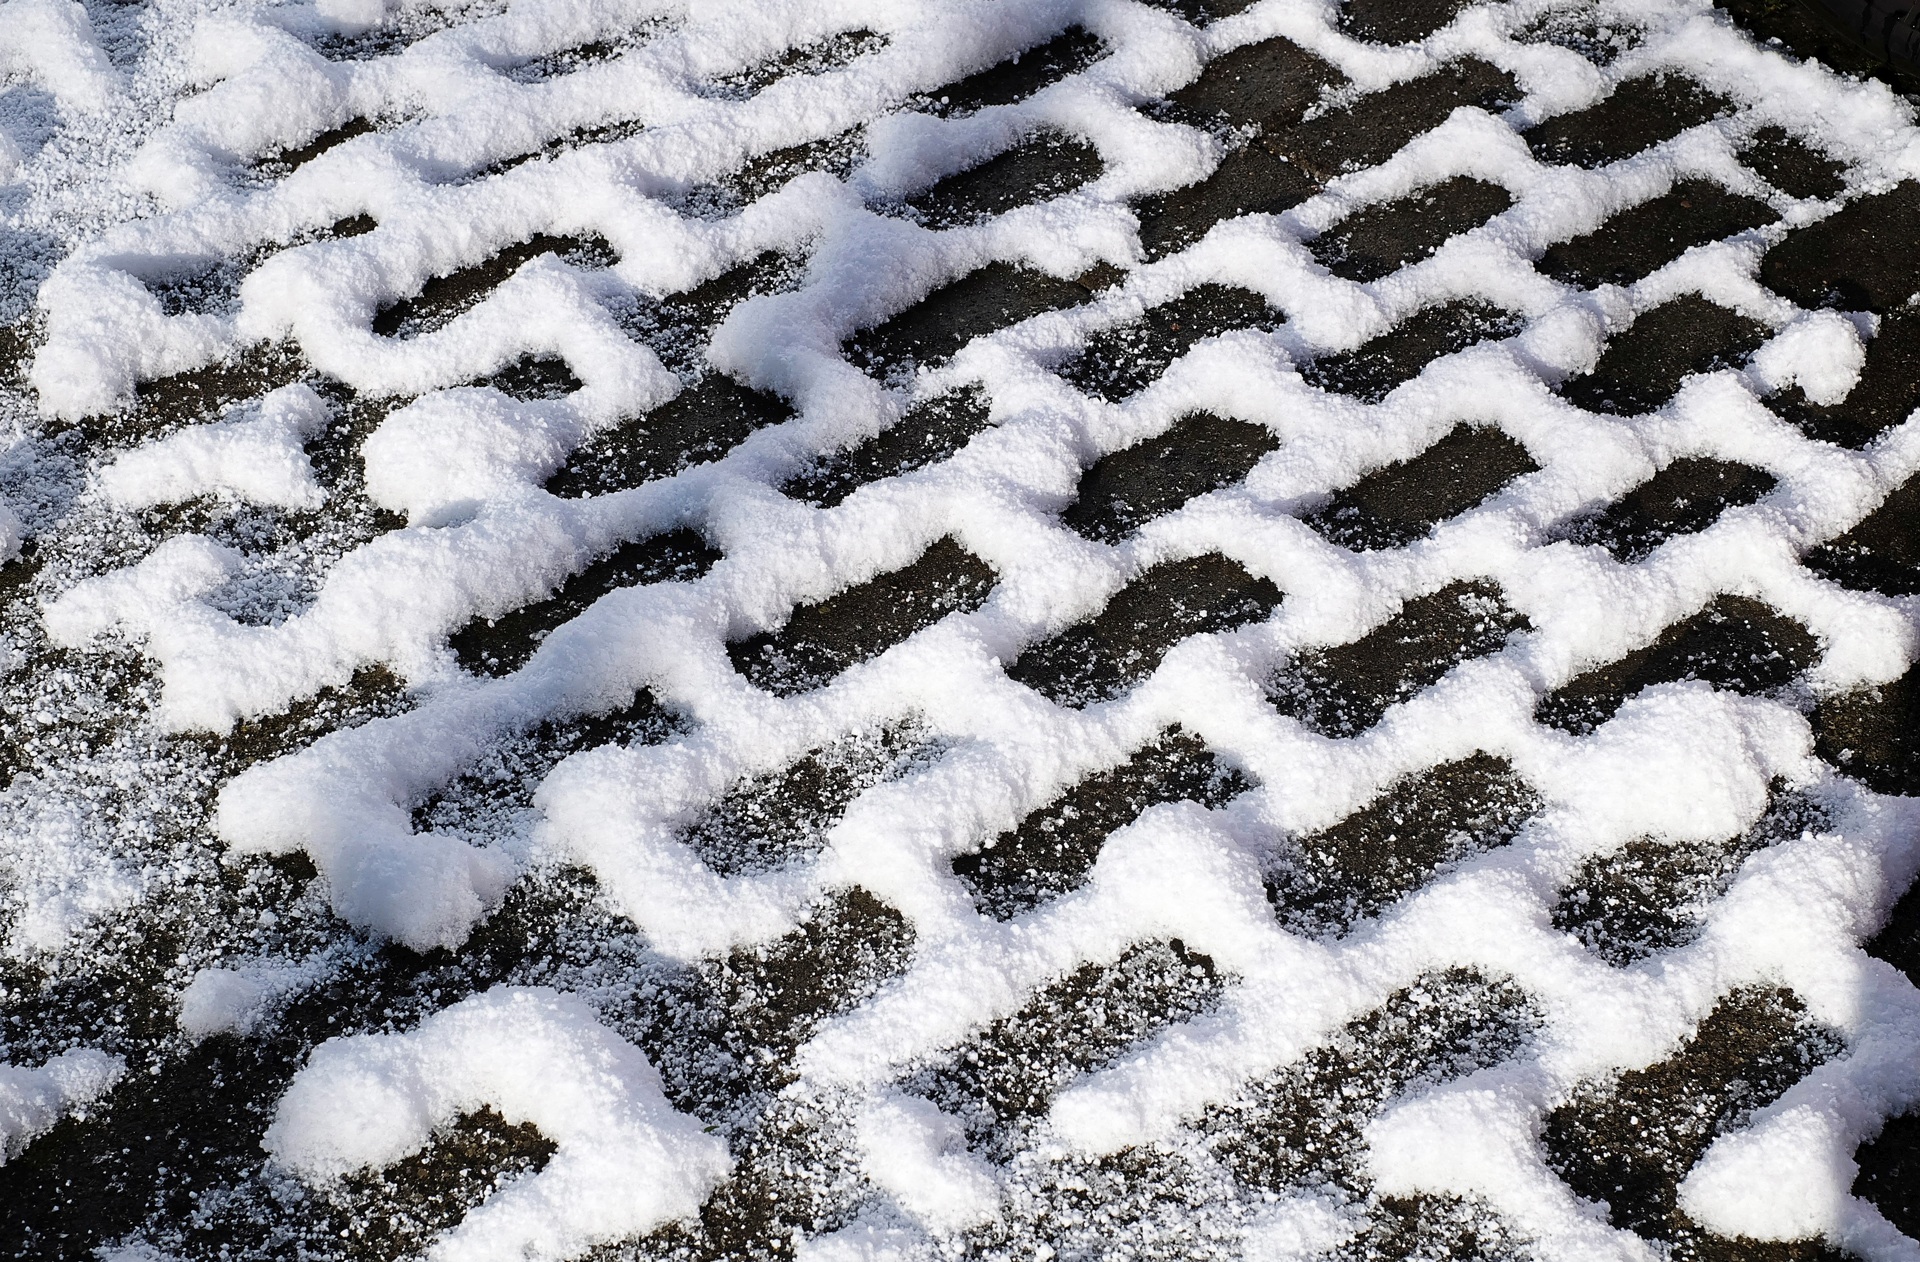
snow, winter, white, frost, pattern, weather, blue, stones, art, design, carpet, freezing, paving stones, flooring